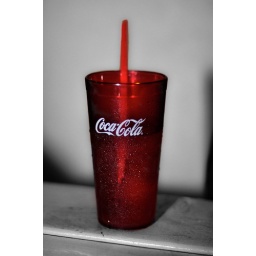
it's the last glass standing, not really any meaning to the photo though, just water in a cup!